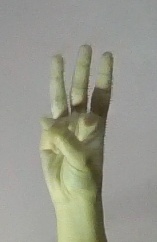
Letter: thaa